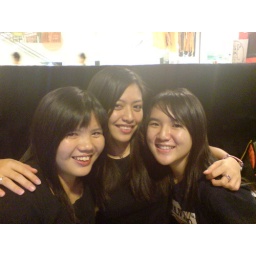
girls in black